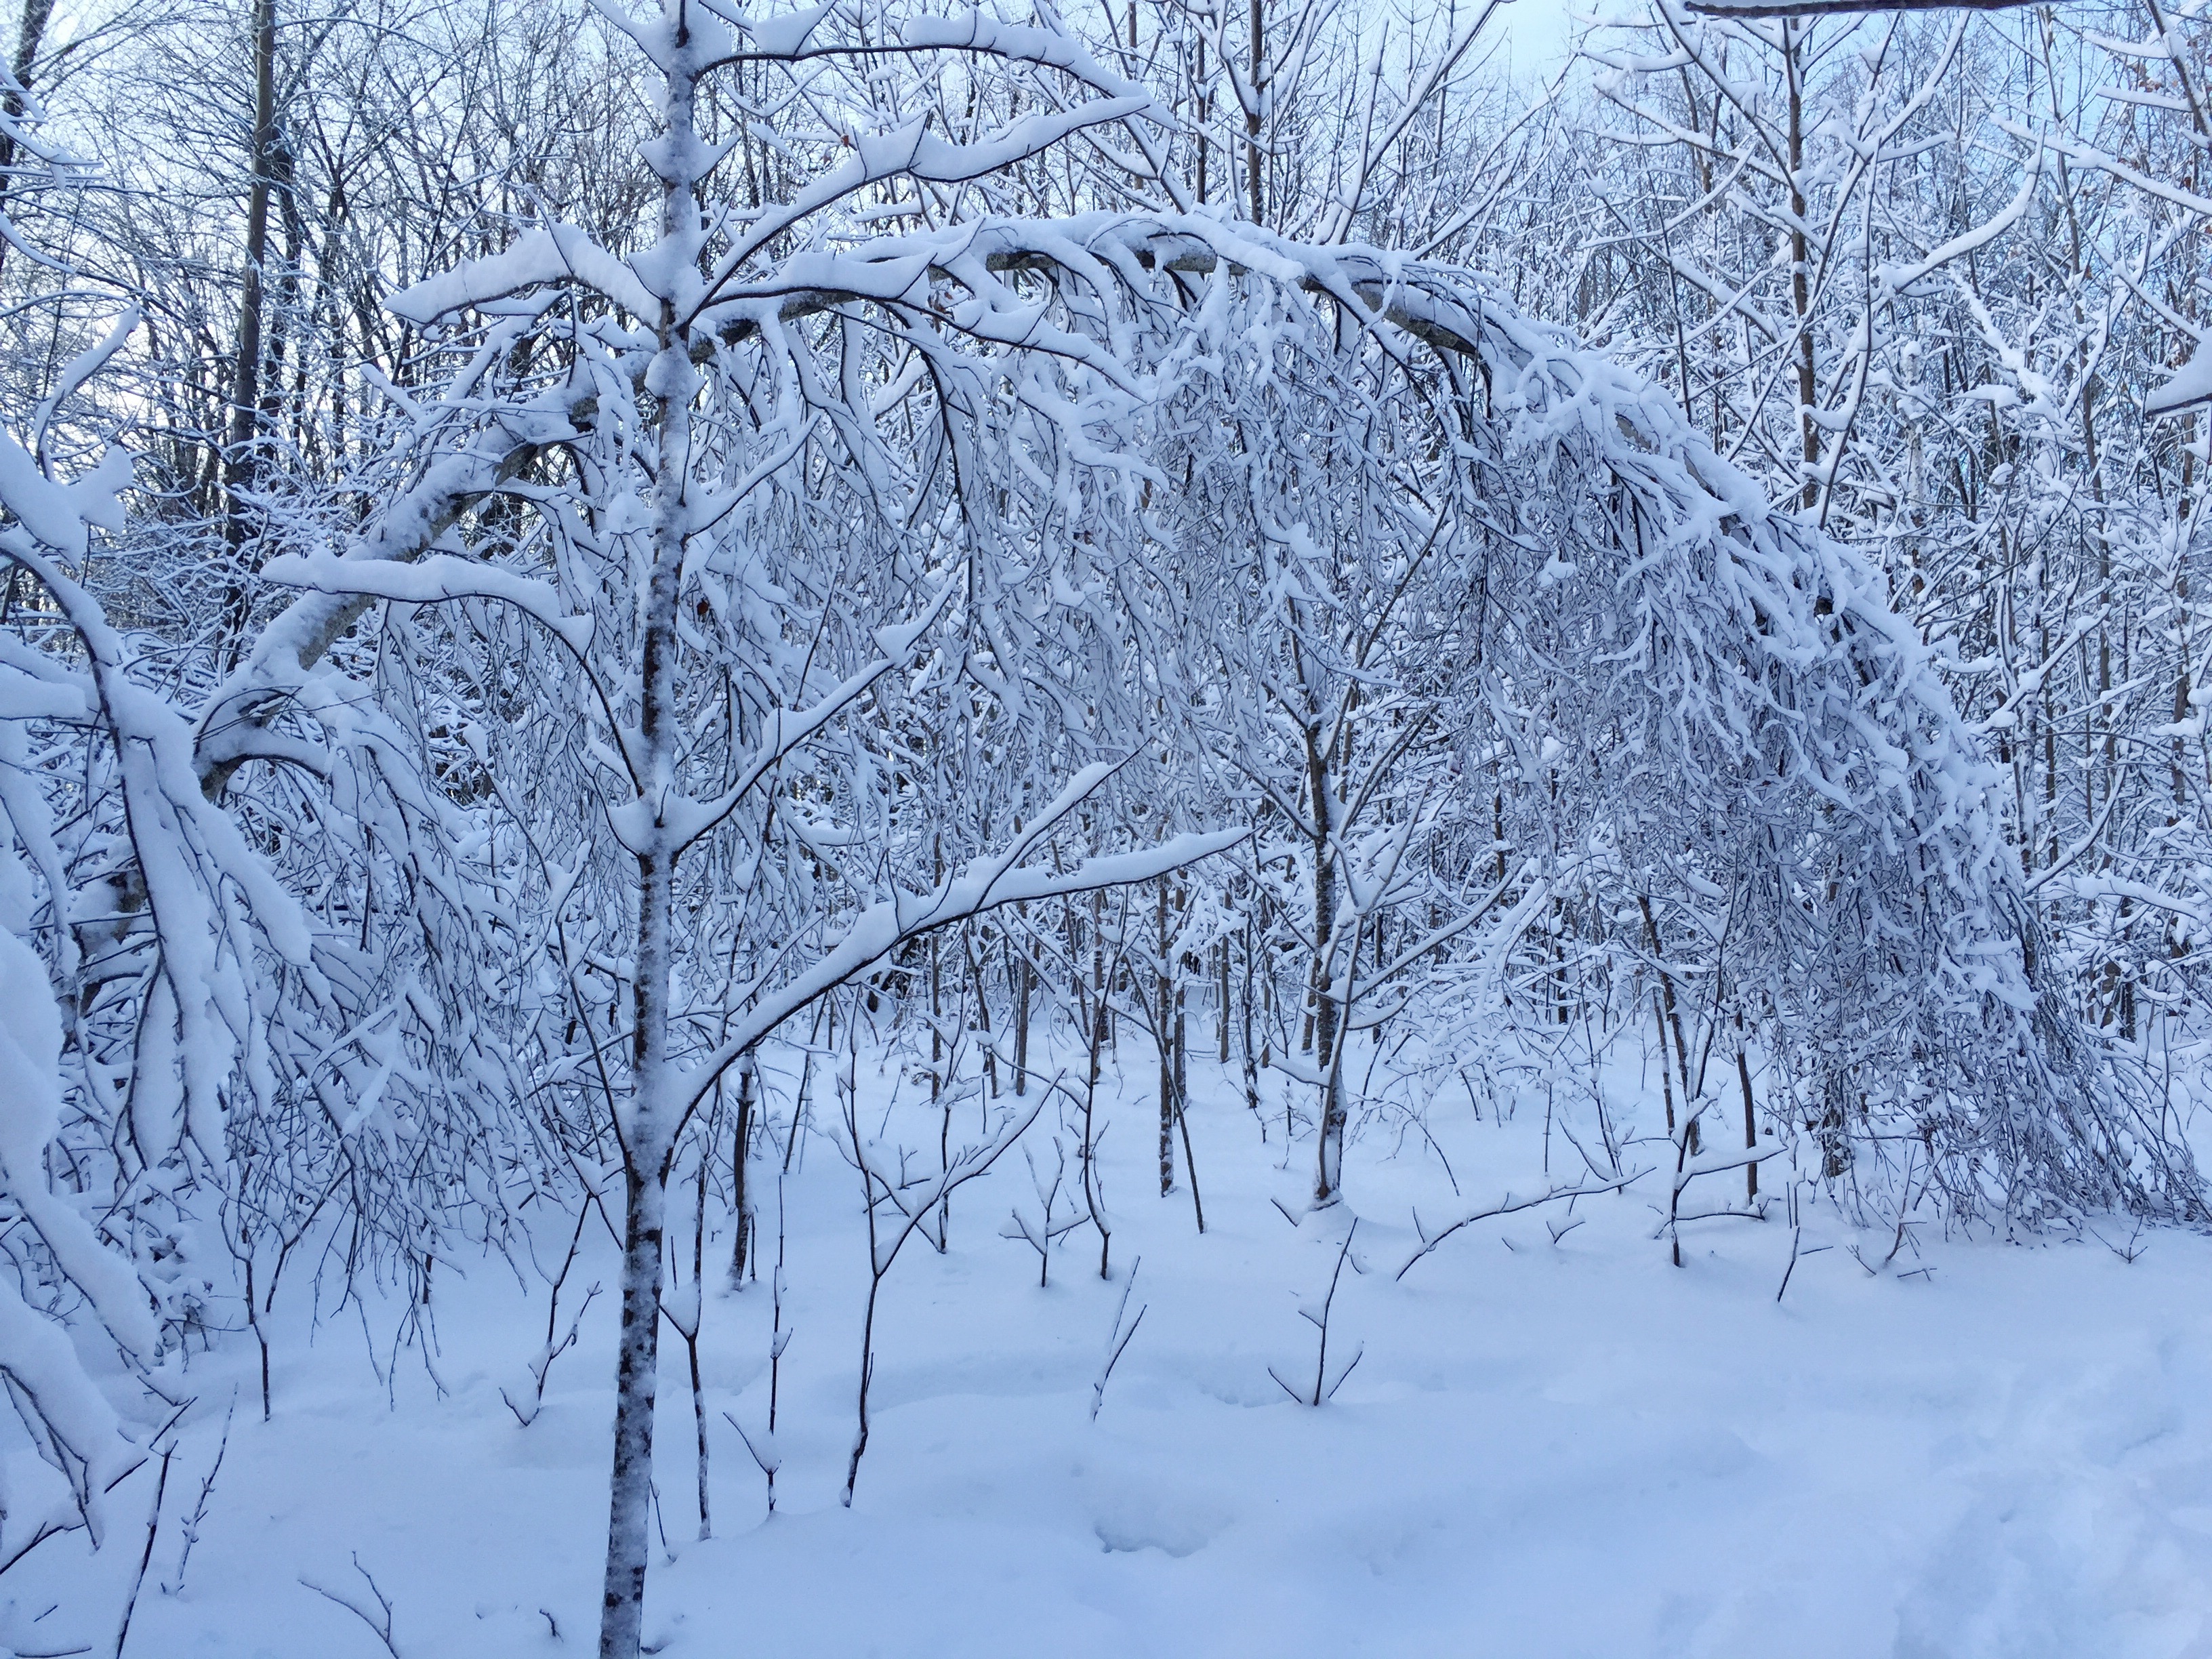
tree, nature, forest, branch, snow, cold, winter, frost, weather, season, trees, blizzard, arc, freezing, geological phenomenon, winter storm, rain and snow mixed